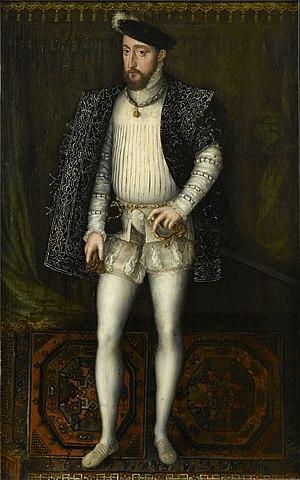
L’alliance franco-ottomane, ou alliance franco-turque, est une alliance établie en 1536 entre le roi de France François Iᵉʳ et le souverain turc de l'Empire ottoman, Soliman le Magnifique. Elle a été mentionnée comme la première alliance diplomatique non idéologique de ce genre entre un empire chrétien et un empire non chrétien. Elle cause cependant un certain émoi dans le monde chrétien, et est qualifiée d'alliance impie, ou d'union sacrilège de la fleur de lys et du croissant. Elle subsiste cependant, dans l'intérêt objectif des deux parties. Cette alliance stratégique et parfois tactique est alors l'une des plus importantes alliances de la France, et dure plus de deux siècles et demi, jusqu'à la campagne d'Égypte, qui voit les troupes napoléoniennes envahir un territoire ottoman en 1798-1801, bien que Bonaparte proclame n'en avoir qu'après les Mamelouks qui selon lui ne sont point soumis au Sultan et se sont révoltés contre son autorité. L'alliance franco-ottomane est également un épisode important des relations entre la France et l'Orient.
La Renaissance à Lyon concerne l'histoire de la cité lyonnaise durant la Renaissance.